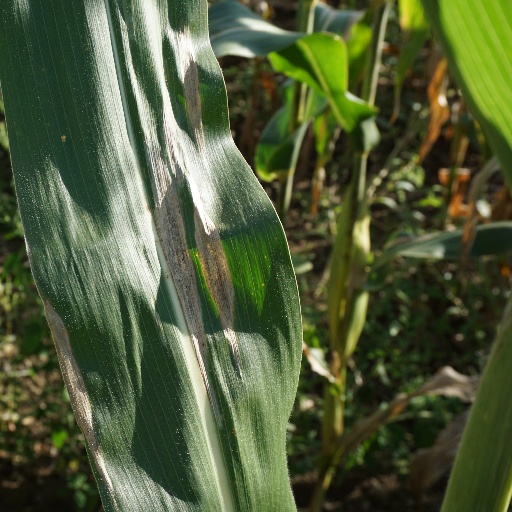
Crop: maize; corn